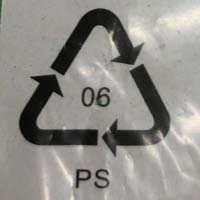
Plastic recycling code class: 6_polystyrene_PS